Western Allied invasion of Germany

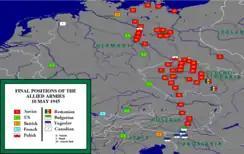
Final positions of the Allied armies, May 1945

Advancing along this new axis the Seventh Army's left rapidly overran Bamberg, over east of the Rhine, on its way to Nuremberg, about to the south. As its forces reached Nuremberg on 16 April, the Seventh Army ran into the same type of anti-aircraft gun defense that the 1st Army was facing at Leipzig. Only on 20 April, after breaching the ring of anti-aircraft guns and fighting house-to-house for the city, did its forces take Nuremberg.